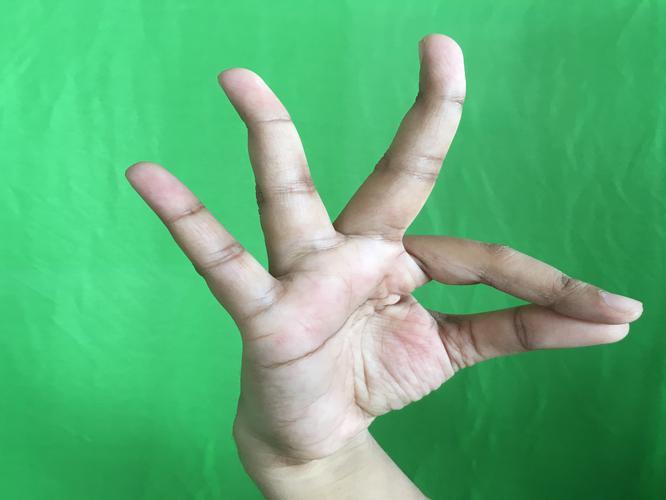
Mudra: Hamsasyam
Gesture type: single_hand